Earned income tax credit

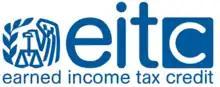
Earned income tax credit logo

The United States federal earned income tax credit or earned income credit (EITC or EIC) is a refundable tax credit for low- to moderate-income working individuals and couples, particularly those with children. The amount of EITC benefit depends on a recipient's income and number of children. Low-income adults with no children are eligible. For a person or couple to claim one or more persons as their qualifying child, requirements such as relationship, age, and shared residency must be met.